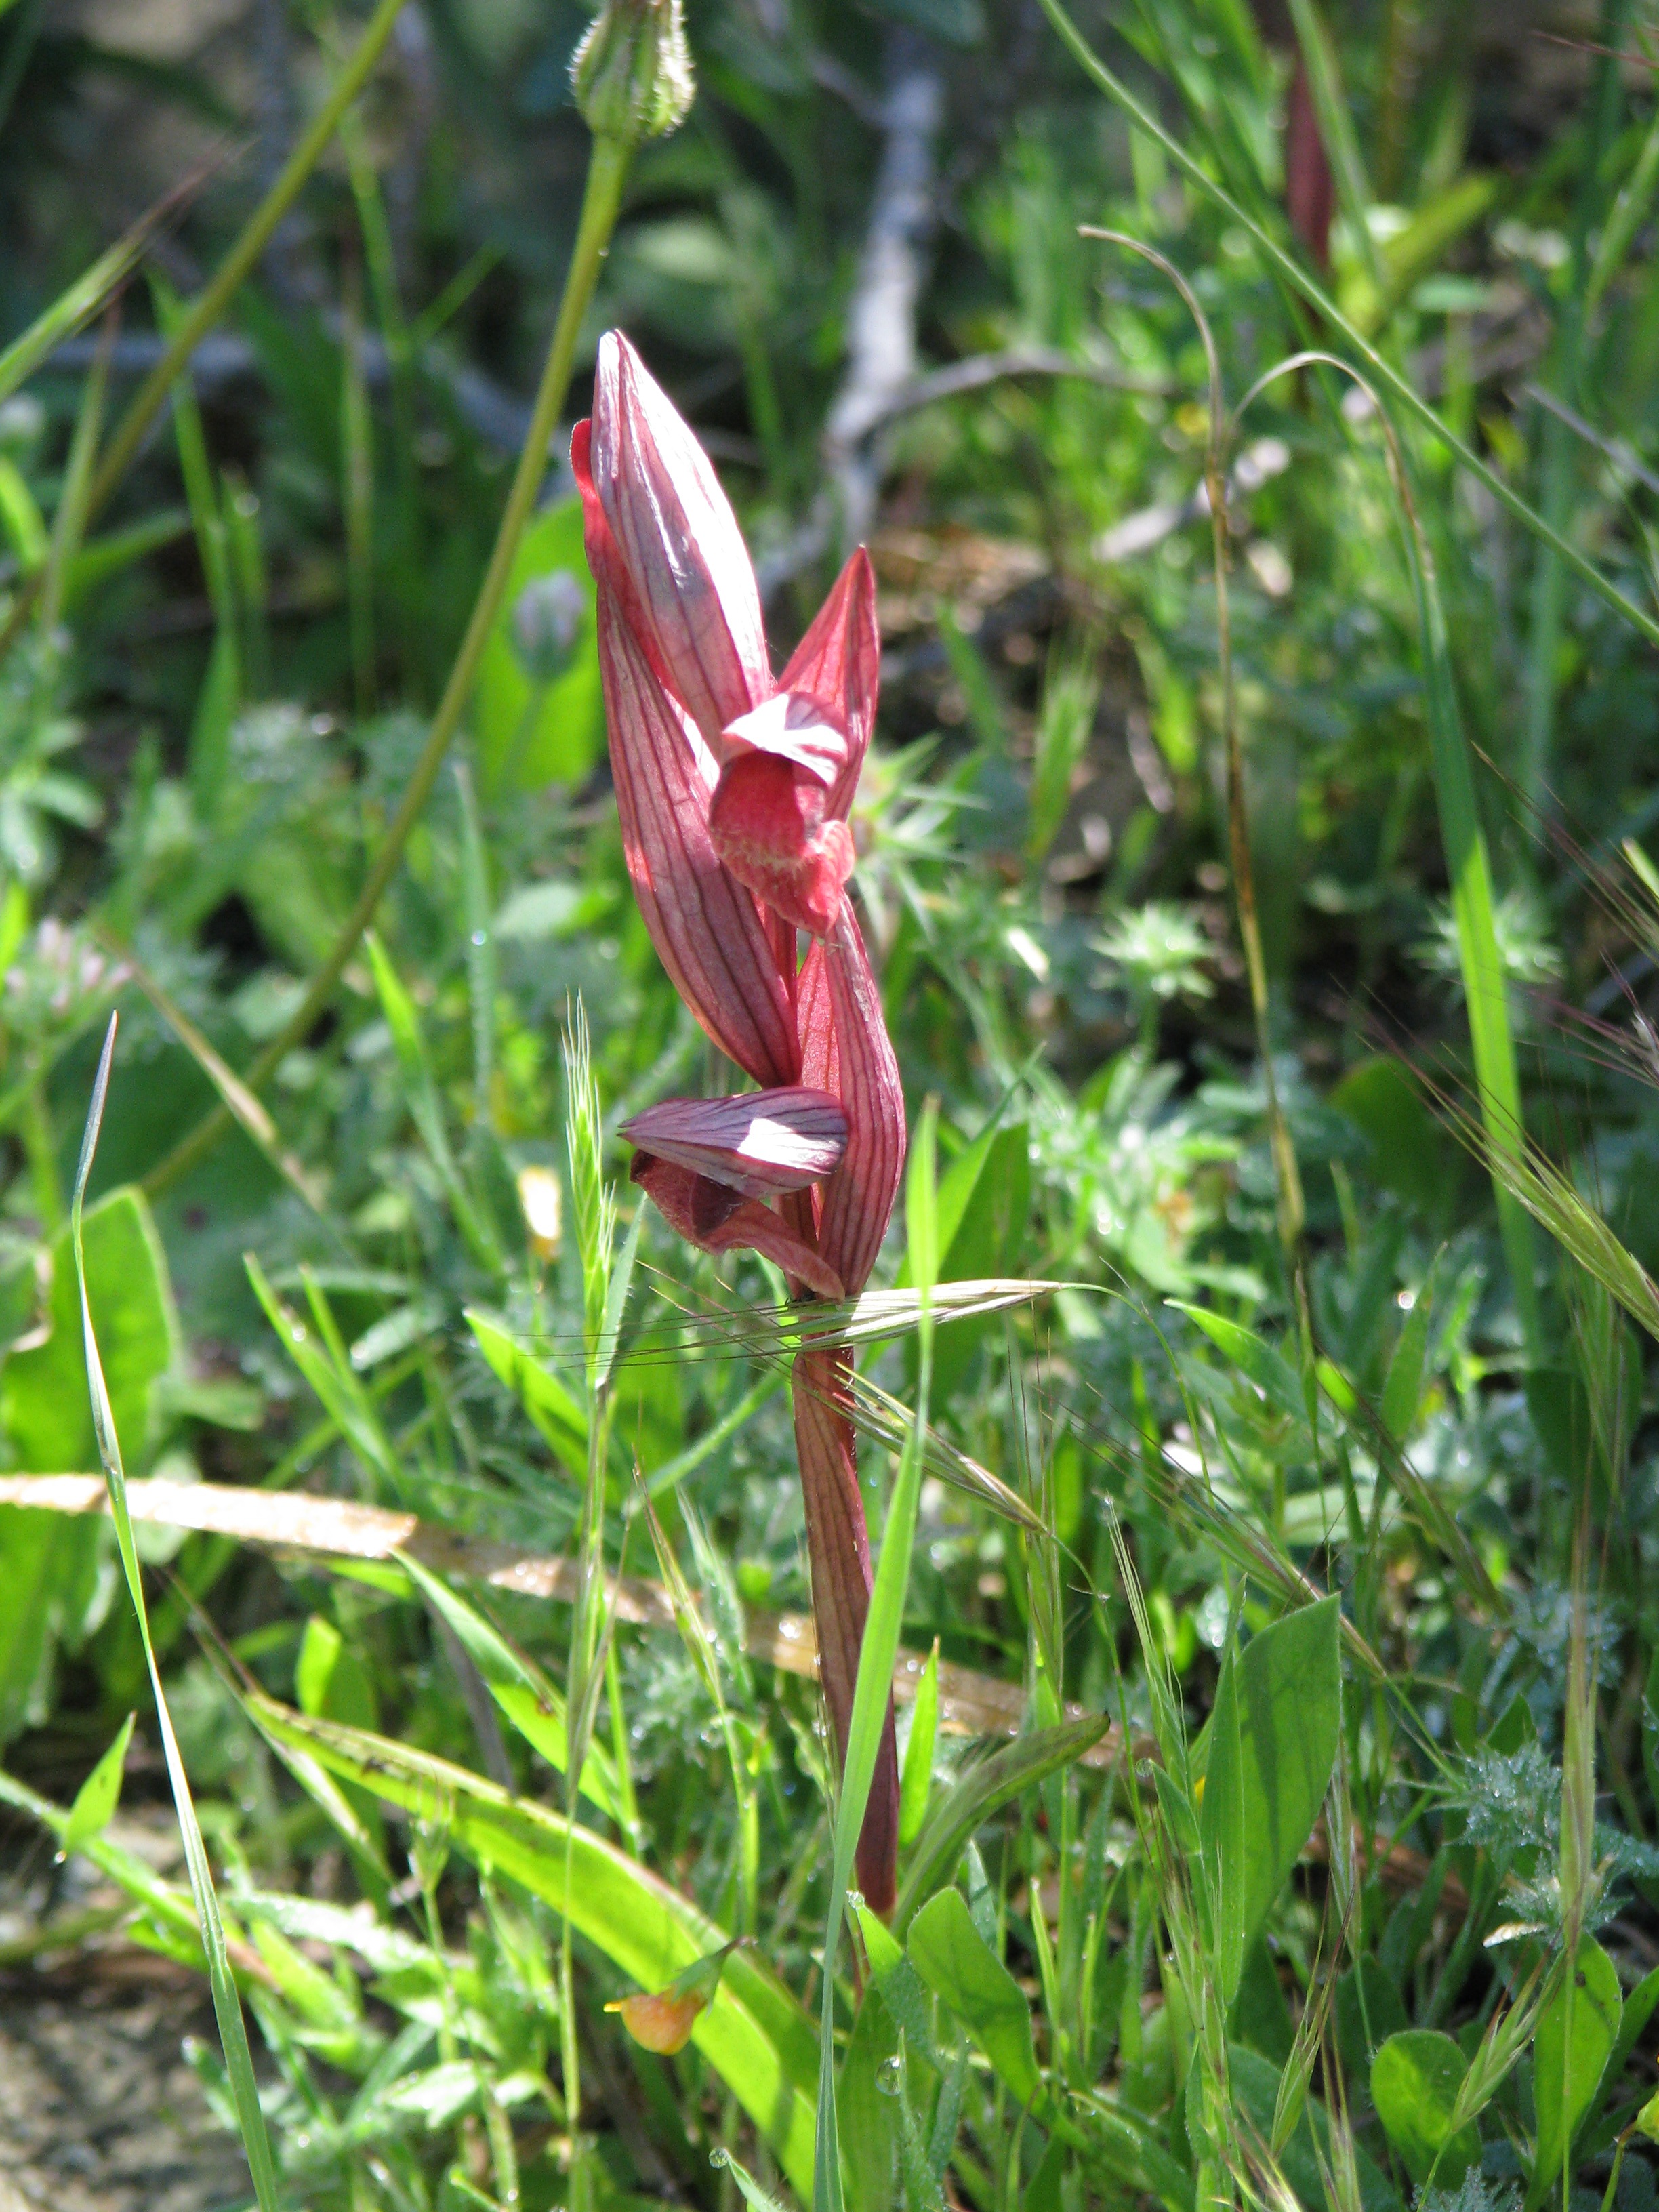
nature, grass, plant, meadow, leaf, flower, purple, botany, flora, wildflower, cyprus, flowering plant, wild orchid, grass family, land plant, fawn lily